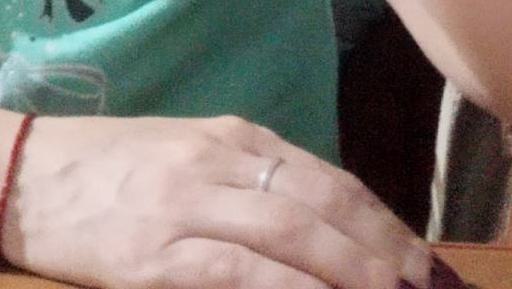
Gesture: no_gesture